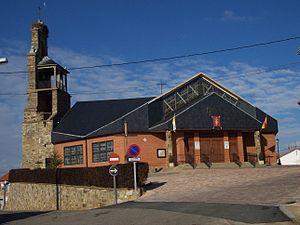
San Justo de la Vega est une localité et un municipio de la comarque de Vega del Tuerto, dans la province de León, communauté autonome de Castille-et-León, au nord de l'Espagne. La localité est le chef-lieu du municipio du même nom.